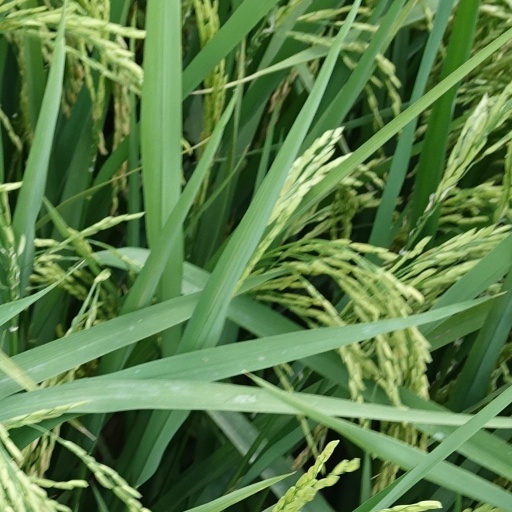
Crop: rice